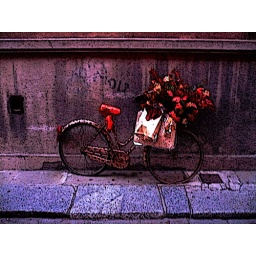
This is a bike found in a street